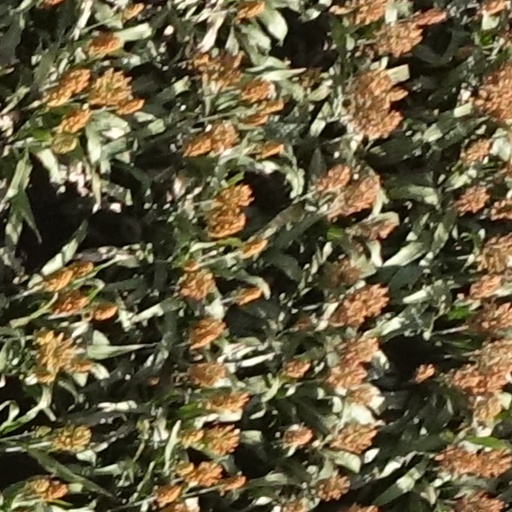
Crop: sorghum